Sir John Fowler, 1st Baronet

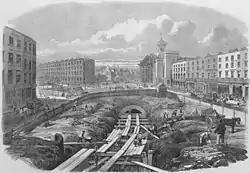
Construction of the Metropolitan Railway close to King's Cross station in 1861

Fowler established a busy practice, working on many railway schemes across the country. He became chief engineer for the Manchester, Sheffield and Lincolnshire Railway and was engineer of the East Lincolnshire Railway, the Oxford, Worcester and Wolverhampton Railway and the Severn Valley Railway. In 1853, he became chief engineer of the Metropolitan Railway in London, the world's first underground railway. Constructed in shallow "cut-and-cover" trenches beneath roads, the line opened between Paddington and Farringdon in 1863. Fowler was also engineer for the associated District Railway and the Hammersmith and City Railway. Today these railways form the majority of the London Underground's Circle line. For his work on the Metropolitan Railway Fowler was paid the great sum of £152,000 (£ today), with £157,000 (£ today), from the District Railway. Although some of this would have been passed on to staff and contractors, Sir Edward Watkin, chairman of the Metropolitan Railway from 1872, complained that "No engineer in the world was so highly paid."